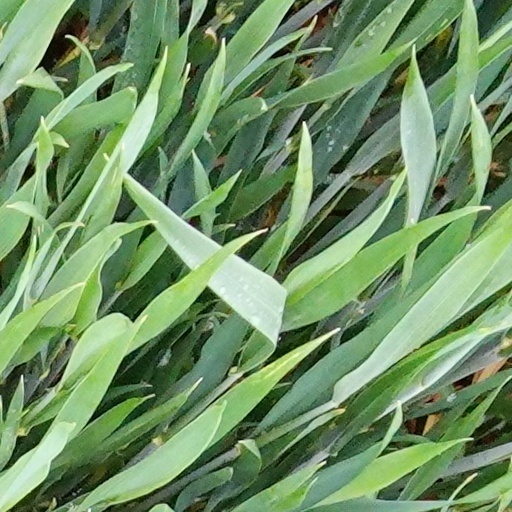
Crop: wheat